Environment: real
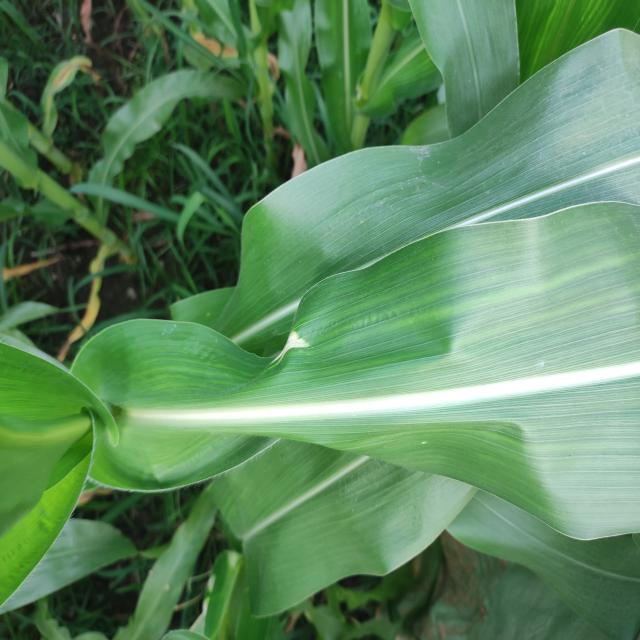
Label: northern_corn_leaf_blight